Ranhera

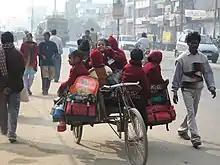
Children in a school-rickshaw on their way to school

Most schools in the state are affiliated to Uttar Pradesh Madhyamik Shiksha Parishad (commonly referred to as U.P board) with English or Hindi as the medium of instruction, while schools affiliated to Central Board of Secondary Education(CBSE) English as medium of instruction are also present.